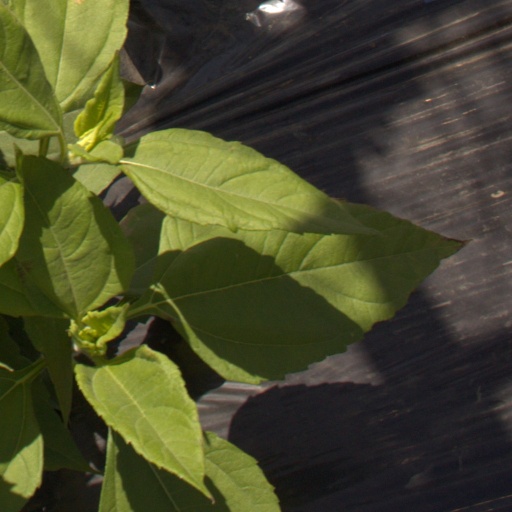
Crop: Jerusalem artichoke